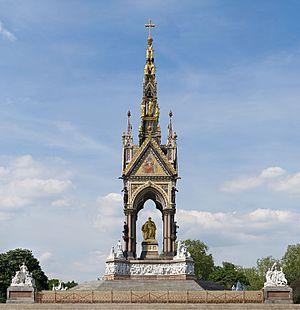
l'Albert Memorial dans les Kensington Gardens, à Londres. Image obtenue en assemblant 30 photos (6 rangs de 5) prises avec un appareil Canon 5D équipé d'un objectif 70-200mm f/2.8L. Čeština: Albertův památník v Kensingtonských zahradách, Londýn.
Sir George Gilbert Scott, est un architecte anglais. Il fut l'un des architectes les plus prolifiques qu'a produit le Royaume-Uni ayant construit, rénové ou agrandi pas moins de 800 édifices principalement religieux.
Albertopolis est le nom communément donné à une fraction du district de South Kensigton, à Londres. Centrée sur Exhibition Road, la zone doit son nom à l'influence culturelle décisive qui y a été exercée par le prince Albert de Saxe-Cobourg-Gotha, mari de la reine Victoria et prince consort du Royaume-Uni. Elle recèle de fait une quantité importante de musées et d'établissement éducatifs, dont le Victoria and Albert Museum.
L'Albert Memorial est un monument à la mémoire d'Albert de Saxe-Cobourg-Gotha, époux de la reine Victoria. Il est situé à Kensington Gardens, à Londres. Conçu par George Gilbert Scott dans le style néogothique, il mesure 47,5 mètres de haut. La structure a été terminée en 1872 et la statue d'Albert posée en 1875. La construction du mémorial a coûté près de 120 000 £.